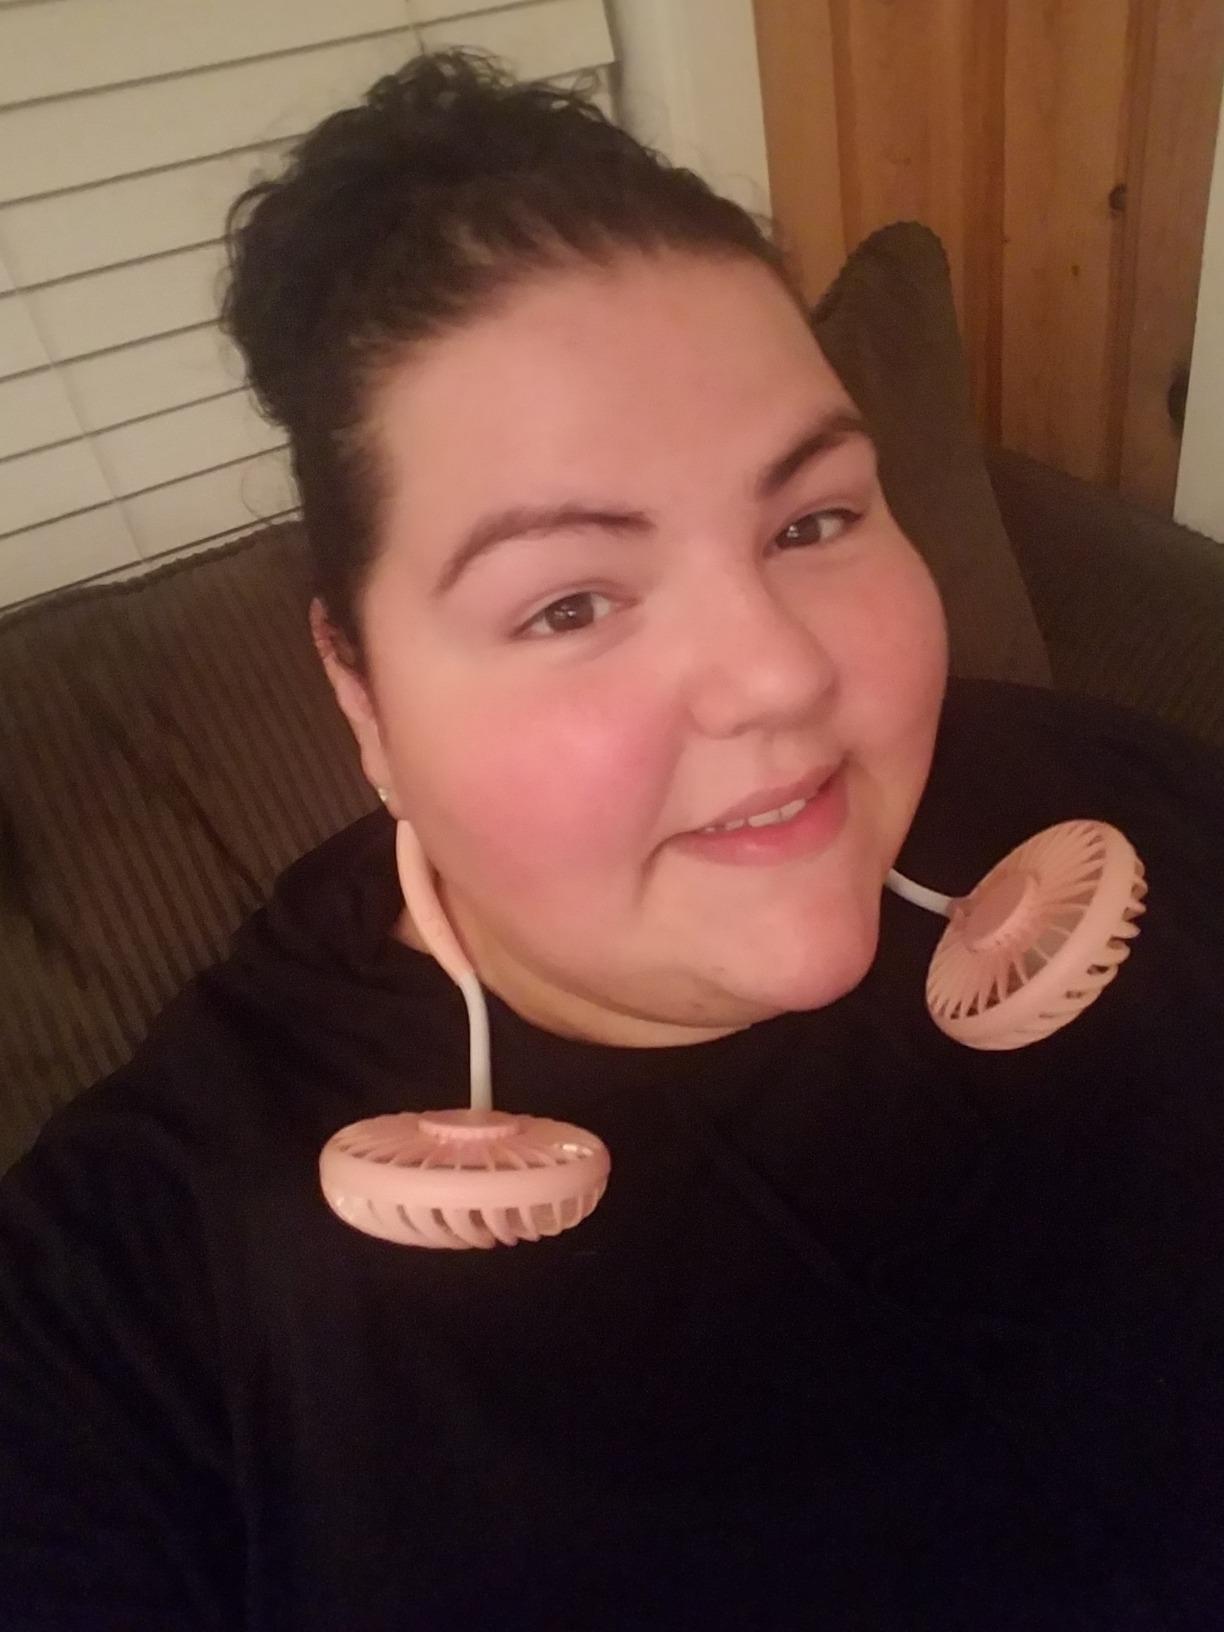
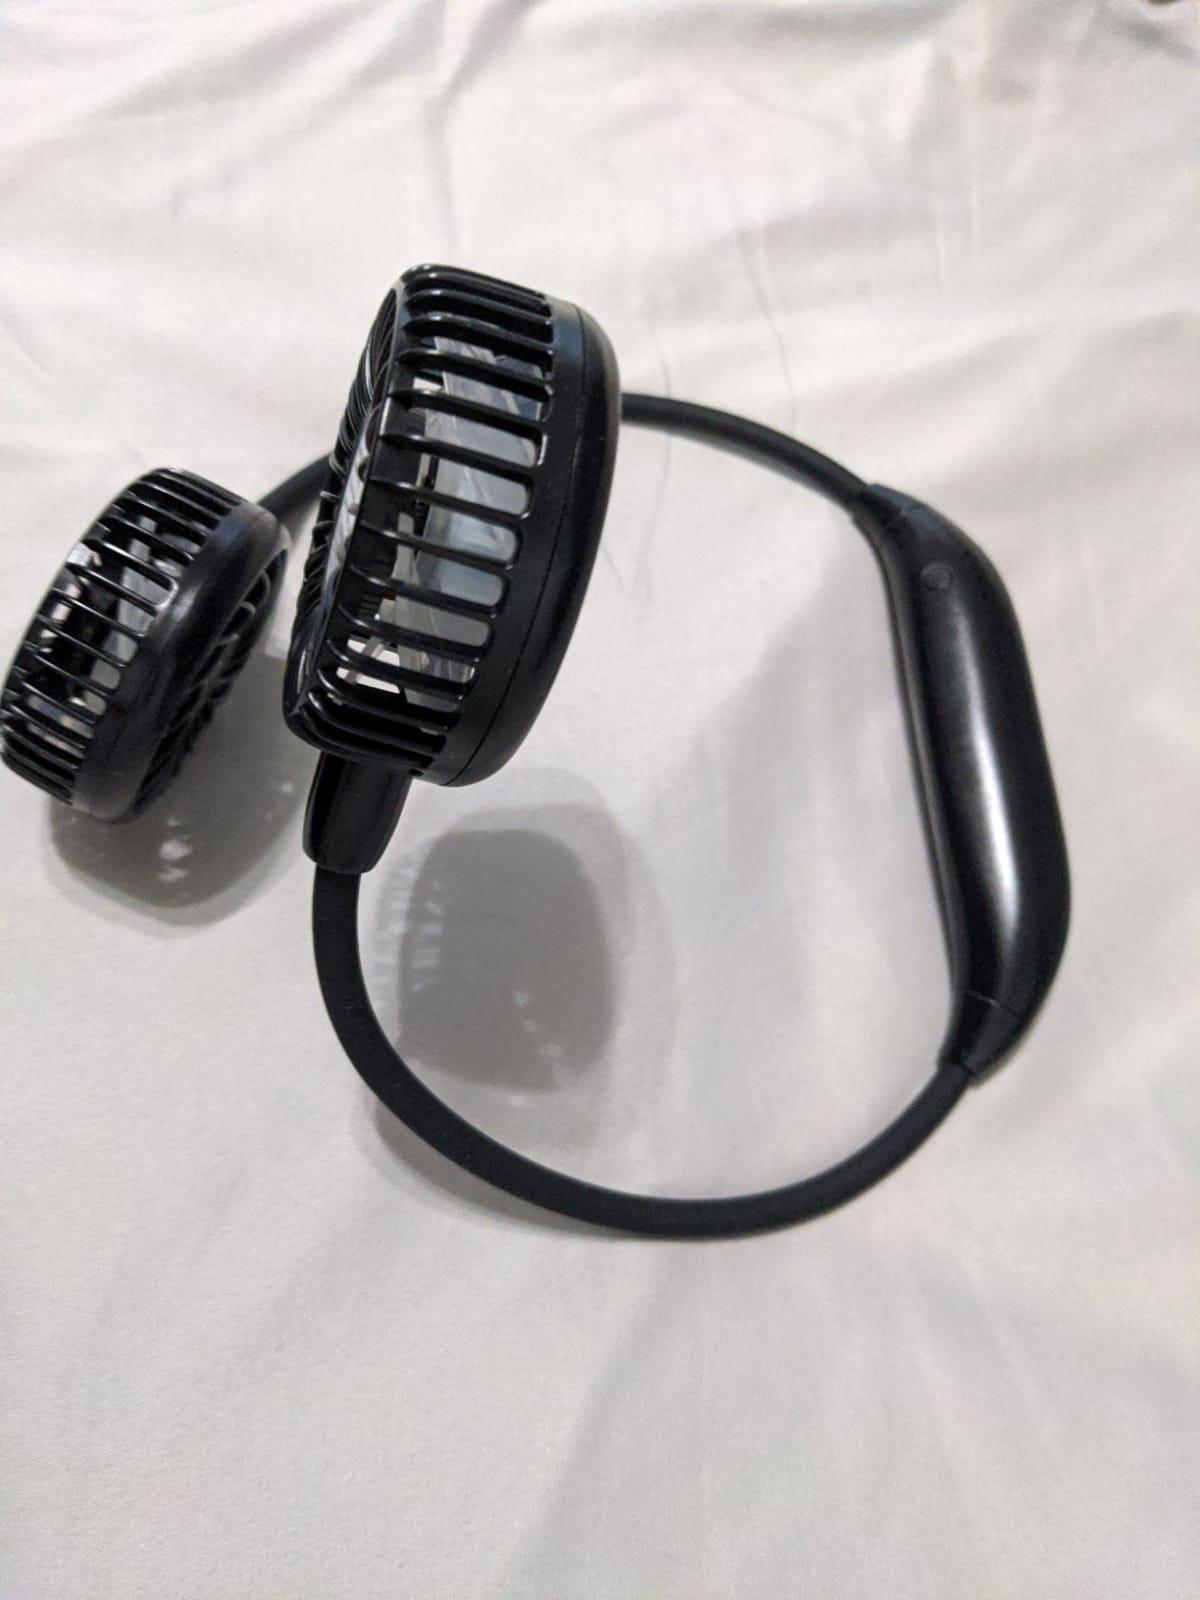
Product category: fan
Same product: no